Rached Ghannouchi

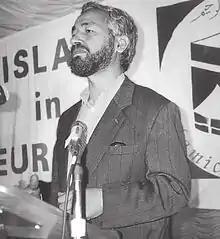
Rachid Al-Ghannouchi speaking in an Islamist rally circa 1980.

Ghannouchi continued to criticise Tunisian politics and the regime of President Zine El Abidine Ben Ali.